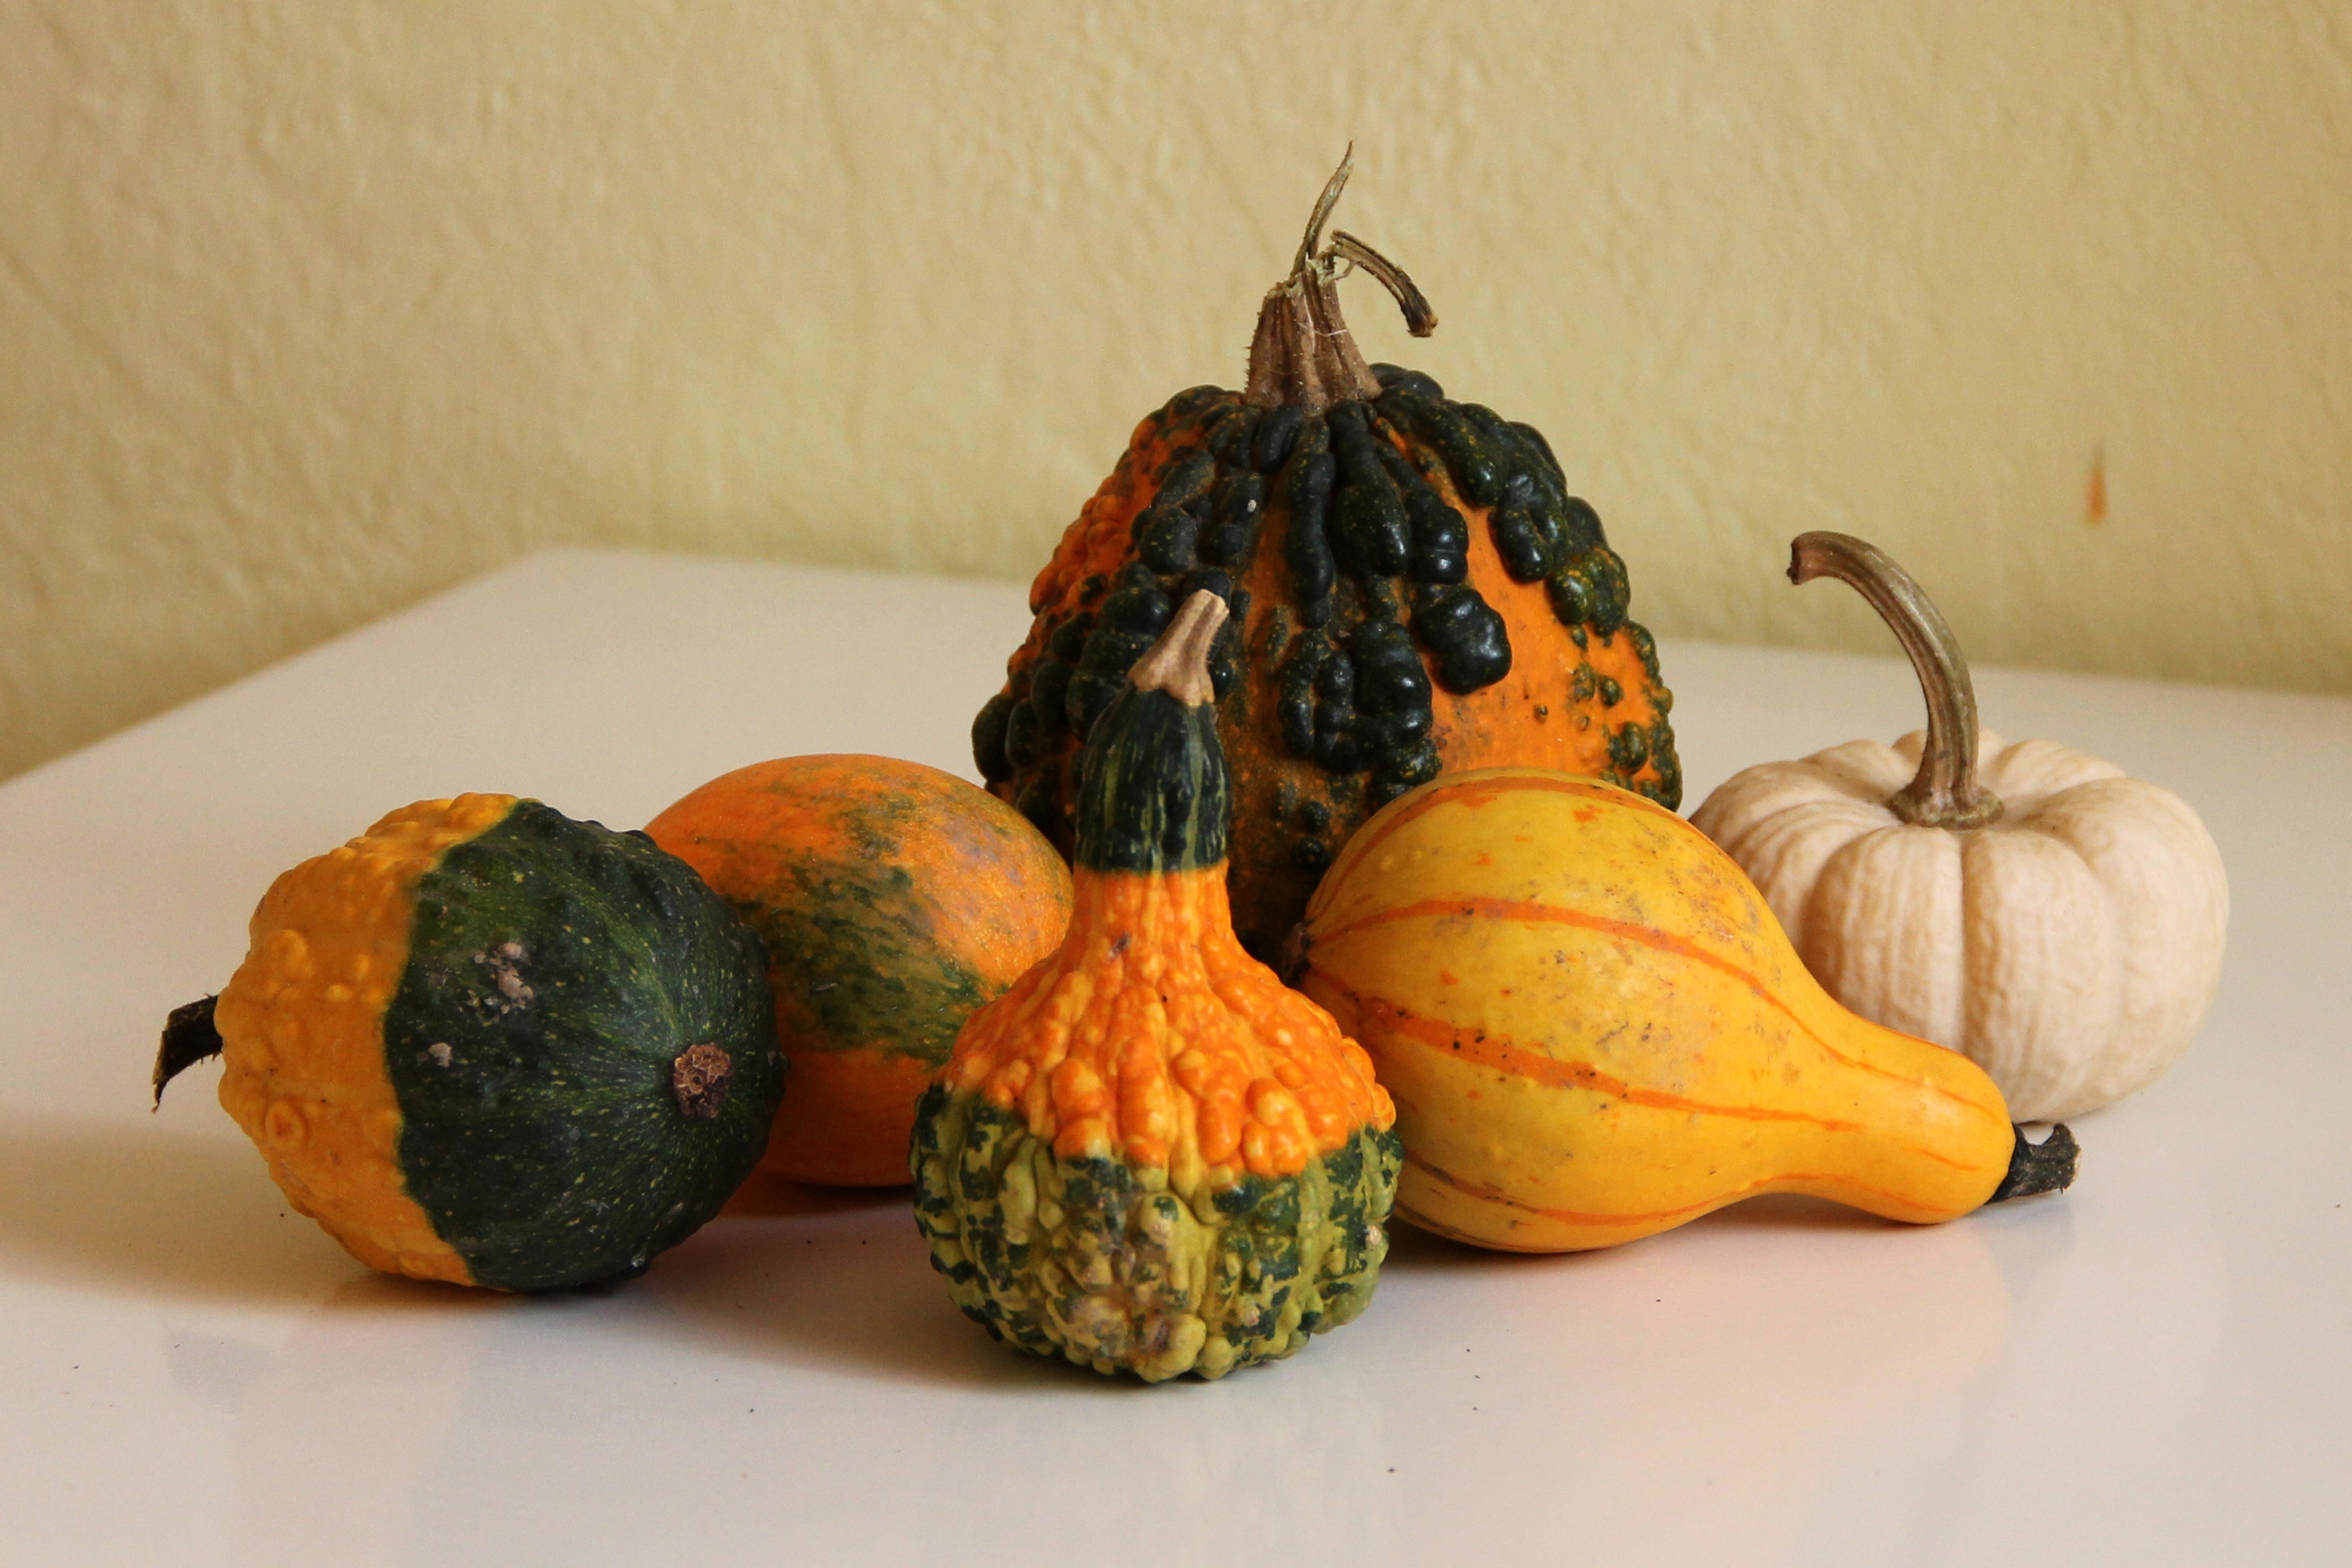
plant, fruit, food, produce, vegetable, crop, autumn, pumpkin, gourd, art, calabaza, carving, cucurbita, decorative squashes, winter squash